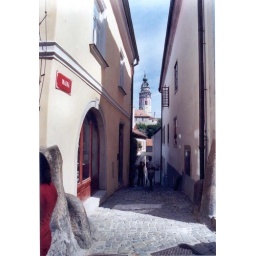
You can see the castle tower in the background